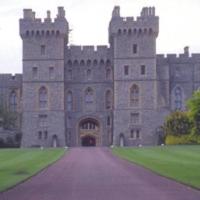
Weather: cloudy or overcast